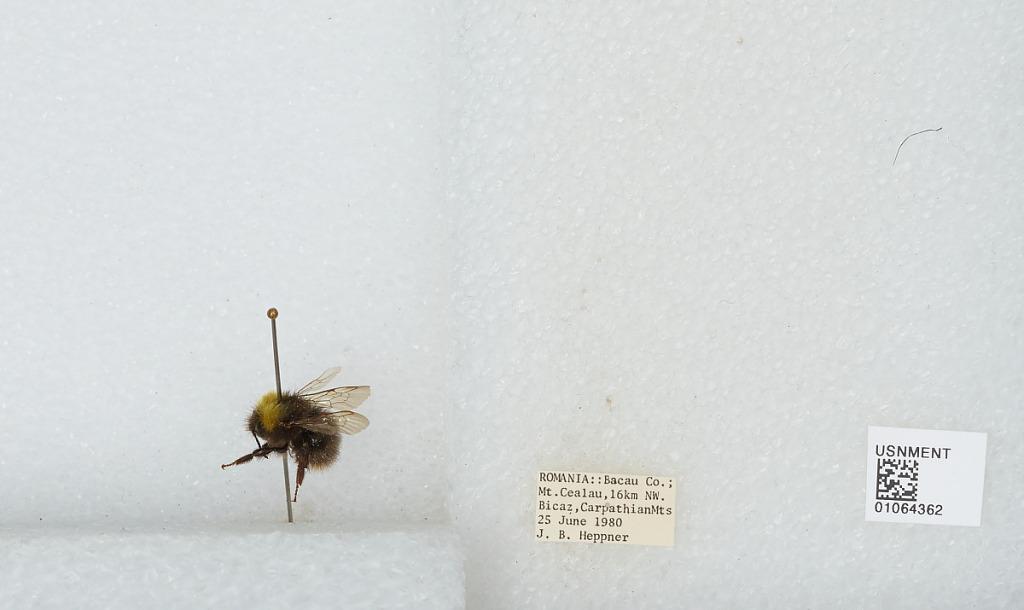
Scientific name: Bombus sp.
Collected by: J. Heppner
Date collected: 1980-6-25
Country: Romania
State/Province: Neamț
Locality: Mount Cealau, 16 kilometers Northwest Bicaz, Carpathian Mountains
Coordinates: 46.9499, 25.9499